Sam Brown (activist)

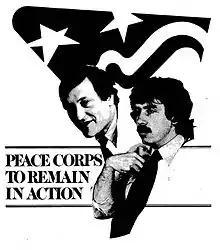
The cover of "Action Update" (August 16, 1979) showing Sam Brown (right), the Director of the Action Corps which administered the Peace Corps, Volunteers in Service to America (VISTA) and other service programs. Richard Celeste (left) was appointed Peace Corps director after the resignation of Peace Corps Director Carolyn Payton.

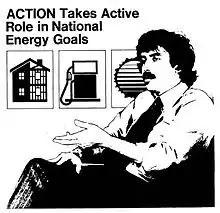
The cover of "Action Update" (September 30, 1979) depicting Sam Brown, who was appointed Director of the Action Corps by President Jimmy Carter in 1977. One of Brown's initiatives as Action director was to have VISTA workers support Carter's energy conservation policies.

Sam W. Brown Jr. (born July 27, 1943) is a former political activist, the head of ACTION under President Jimmy Carter, and ambassador to the Organization for Security and Cooperation in Europe.